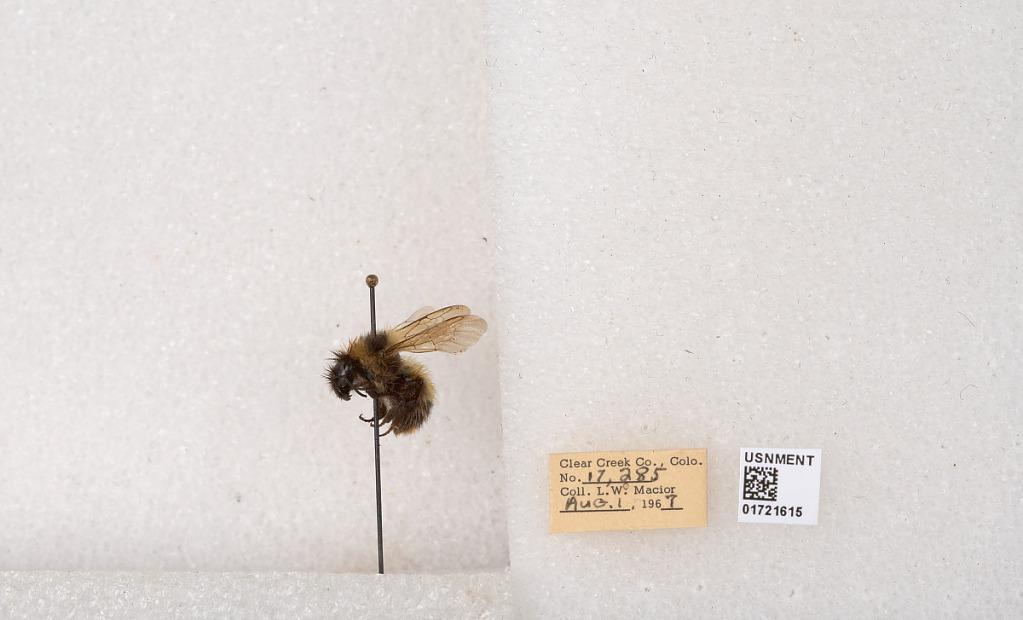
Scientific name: Bombus kirbyellus
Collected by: L. Macior
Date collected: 1967-8-1
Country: United States
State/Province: Colorado
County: Clear Creek
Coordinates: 39.6891, -105.644